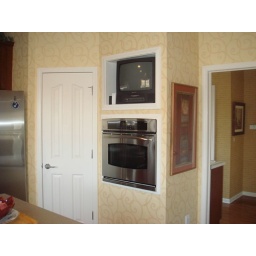
kitchen and in wall over